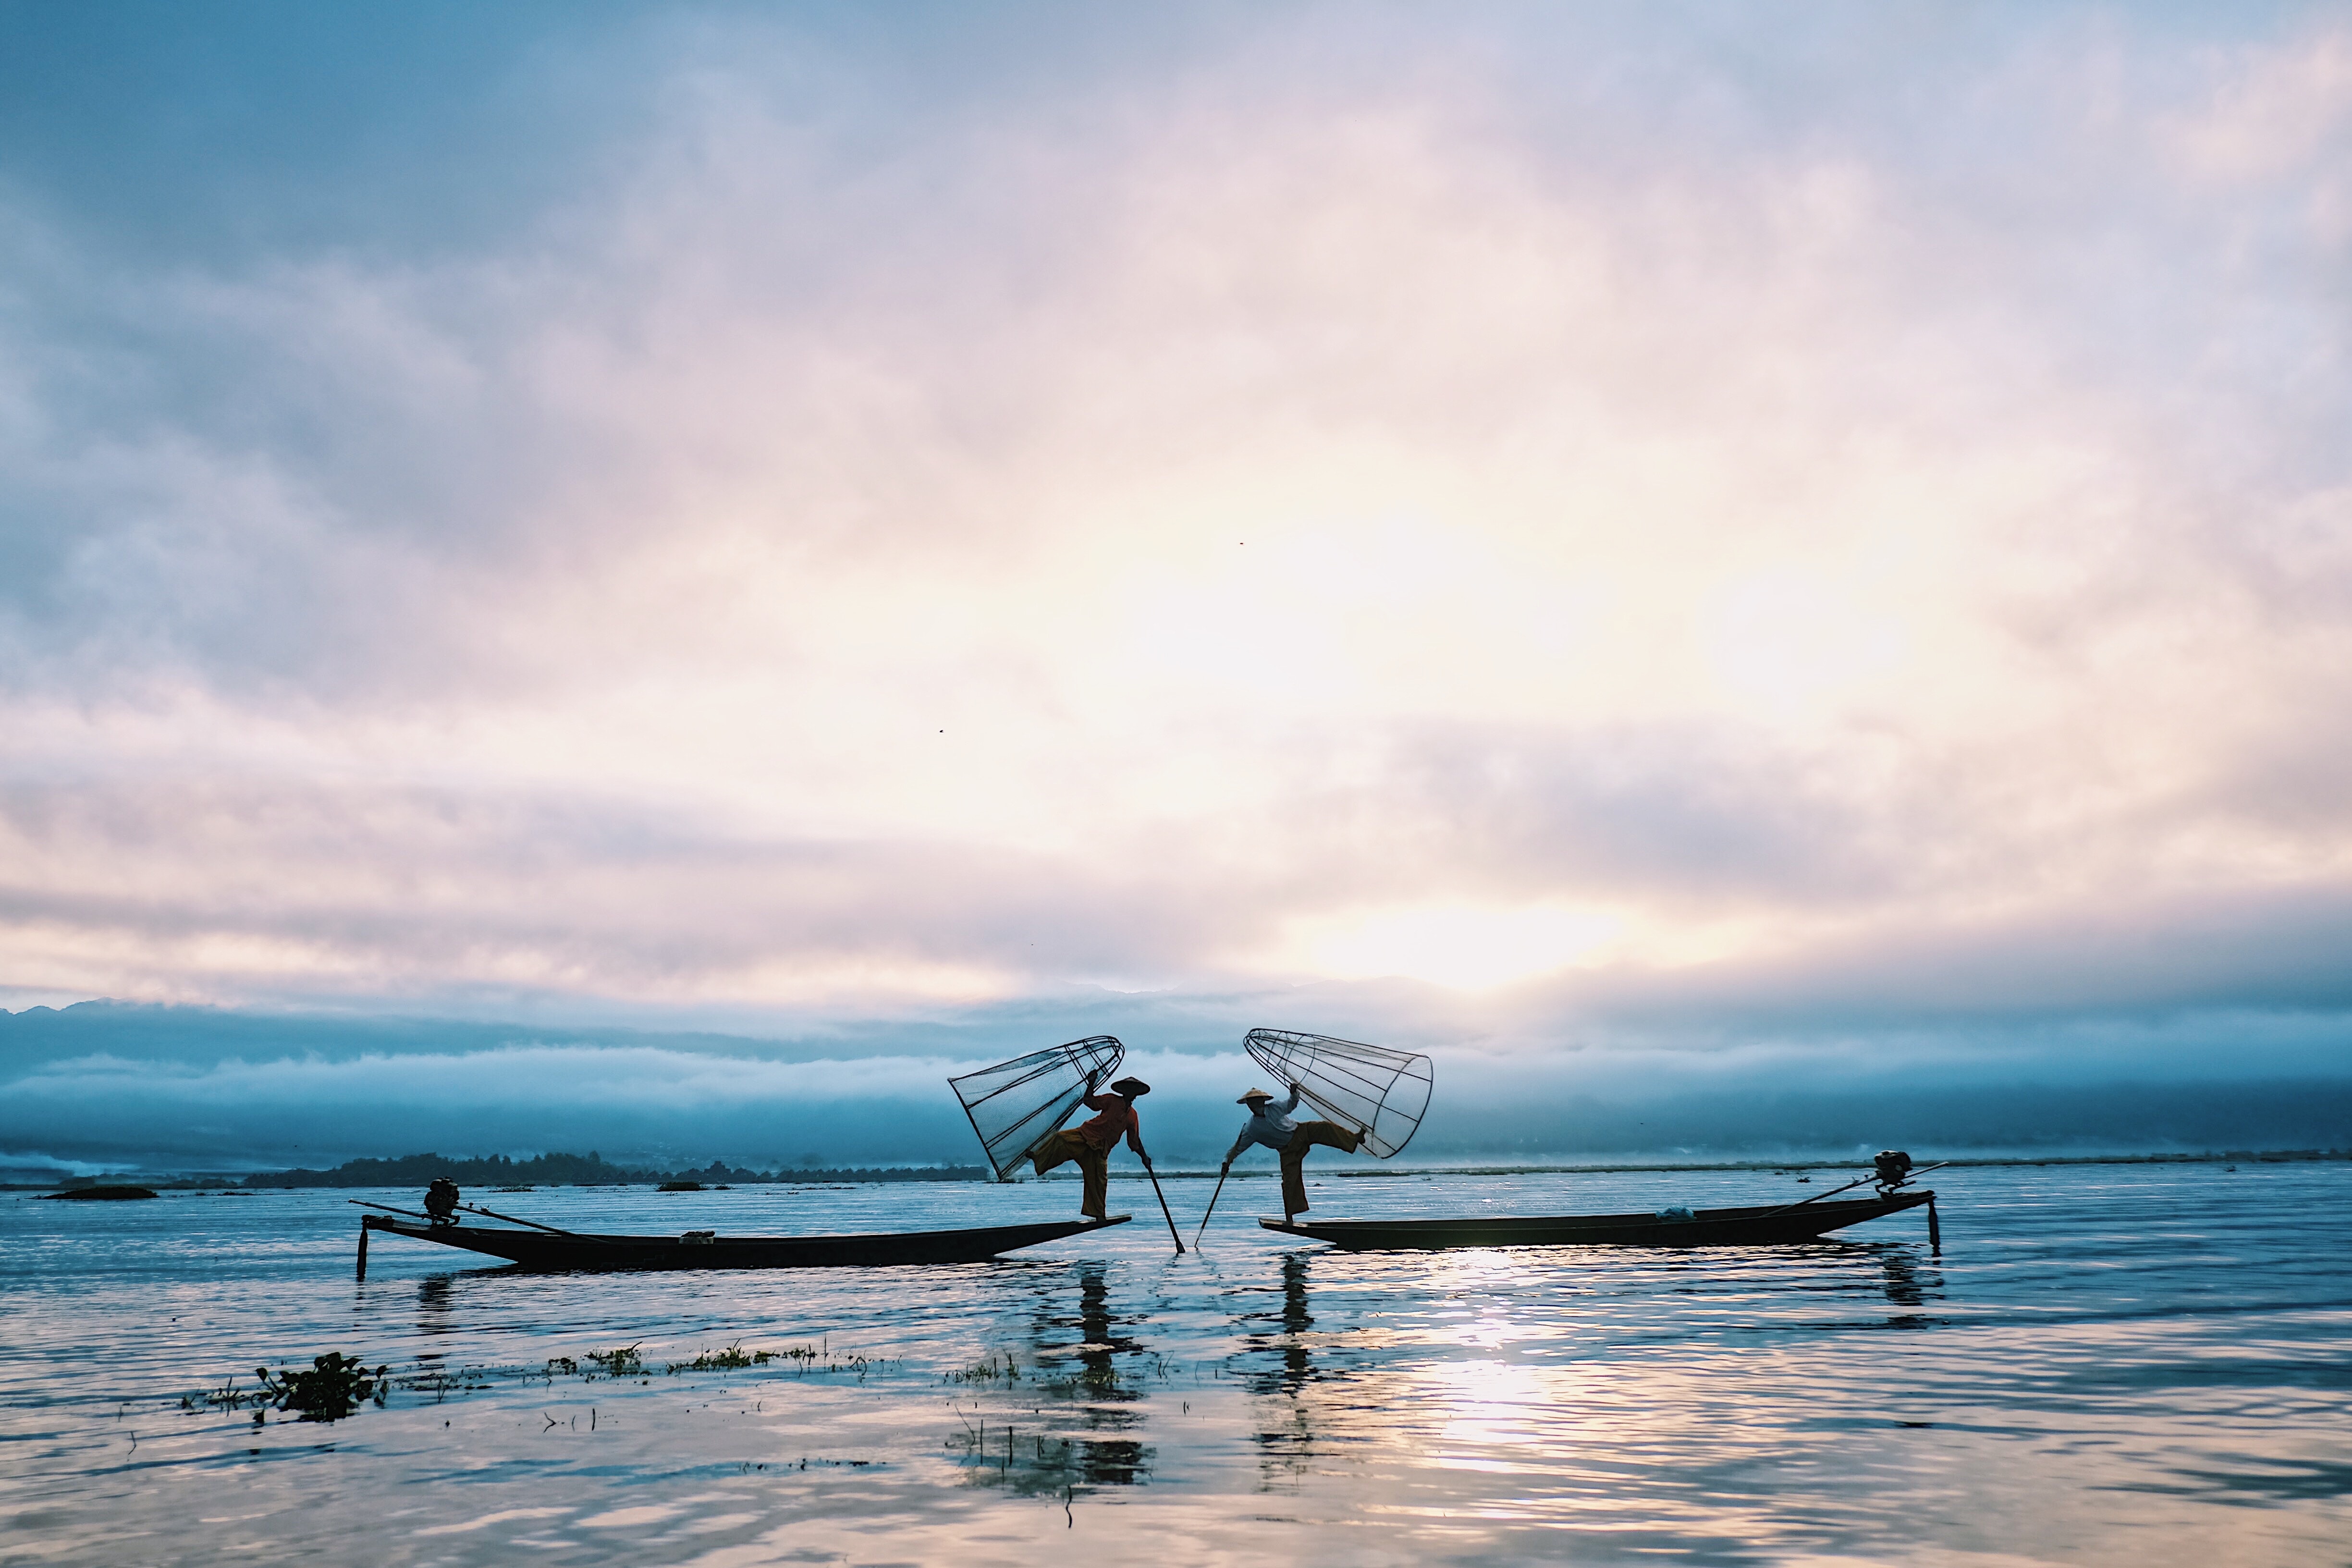
natural, cloud, water, sky, wood, afterglow, coastal and oceanic landforms, natural landscape, lake, landscape, dusk, sunset, horizon, wind wave, sunrise, wind, shore, happy, recreation, dawn, winter, meteorological phenomenon, leisure, evening, loch, sound, coast, reflection, wave, arctic, ocean, cumulus, reservoir, tide, bay, beach, inlet, boating, lake district, People in nature, silhouette, tropics, boats and boating equipment and supplies, water transportation, dock, river